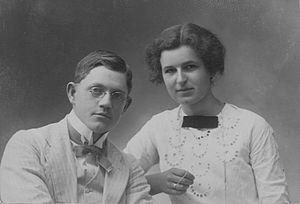
Bernhard Karlgren est un linguiste suédois, sinologue, philologue, et fondateur de la sinologie en tant que discipline scientifique. Il développa en particulier la phonologie historique du chinois. Son nom complet était Klas Bernhard Johannes Karlgren, et il adopta le nom chinois de 高本漢.